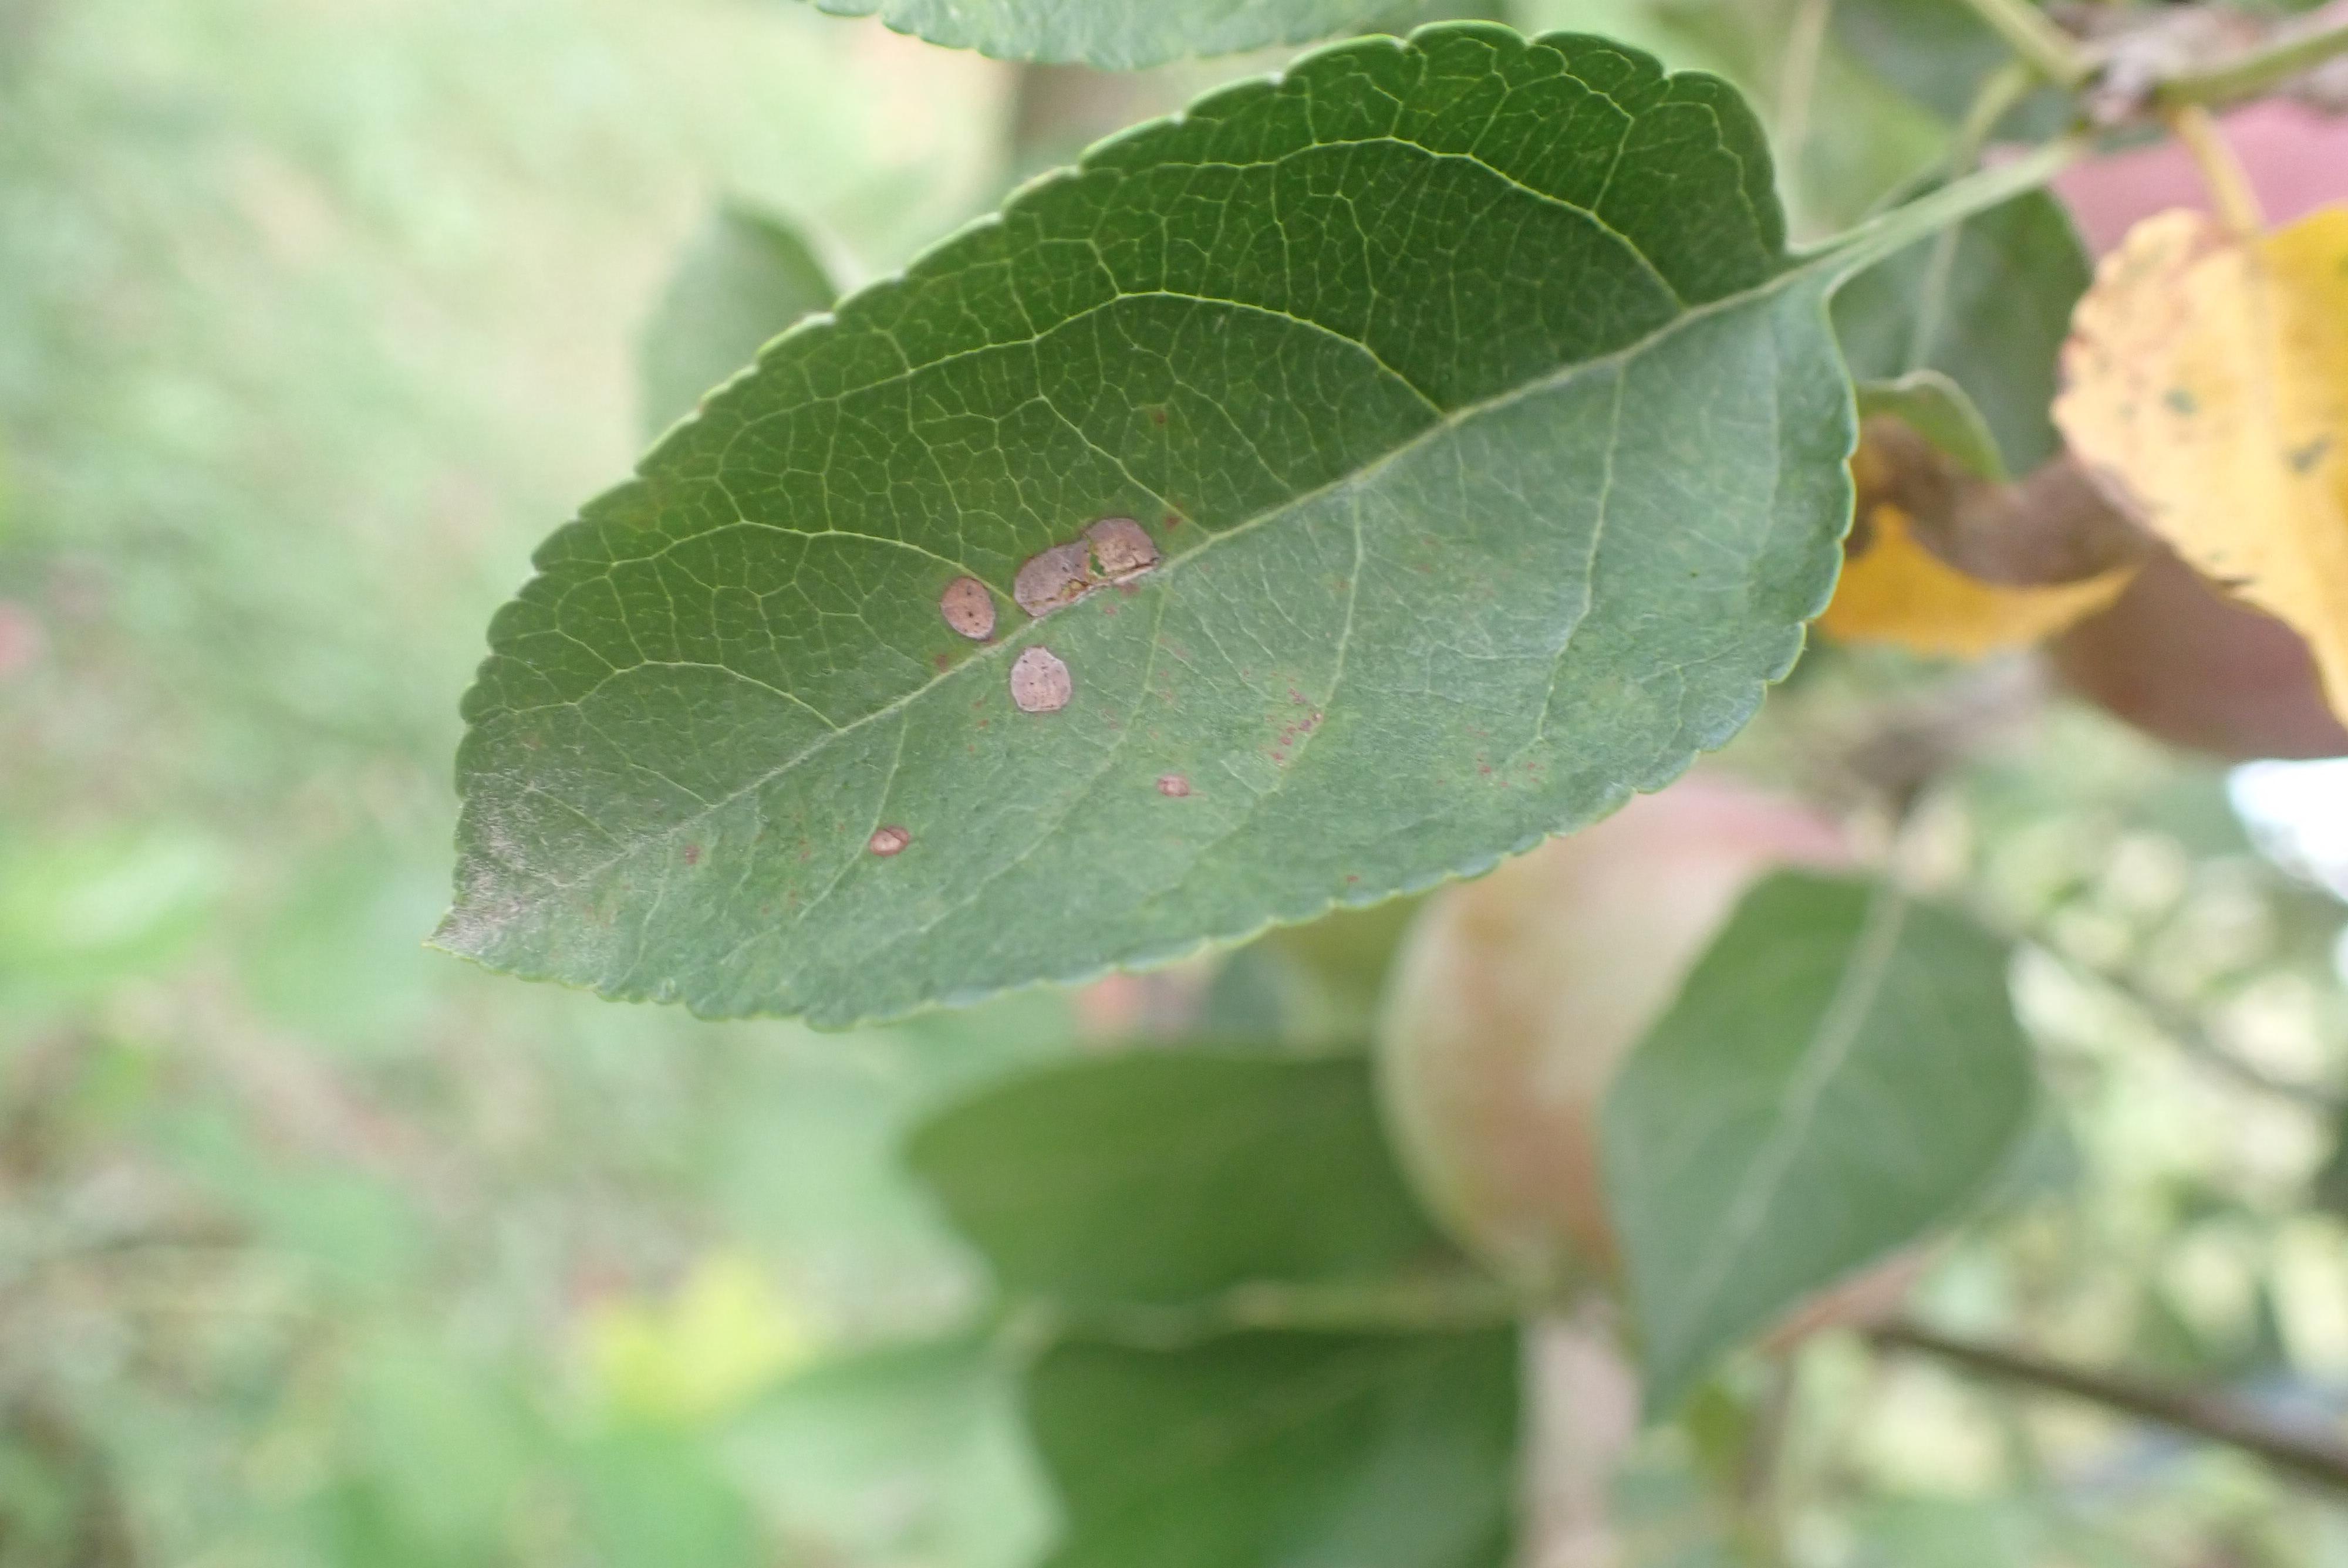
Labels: complex